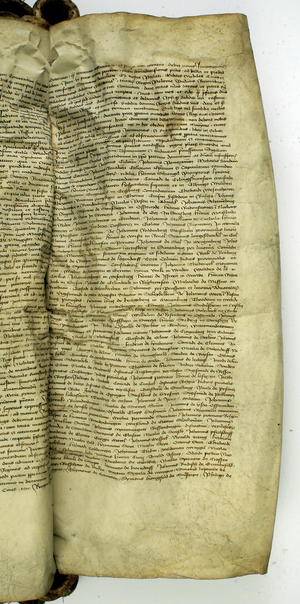
Paul von Rusdorf, Grand Maître de l'Ordre teutonique, fait la paix avec Władysław Warneńczykiem, le roi de Pologne, Sigismond Kiejstutowiczem, grand-duc de Lituanie et d'autres. Lorsque le document przywioszone 163 sceaux.
Paul von Rusdorf ou Russdorf, ou encore Paul Bellizer von Rußdorf, né en 1385 à Roisdorf, près de Bonn et mort le 9 janvier 1441 à la forteresse teutonique de Marienbourg, est le vingt-neuvième grand maître de l'Ordre Teutonique qu'il dirigea de 1422 à 1441.